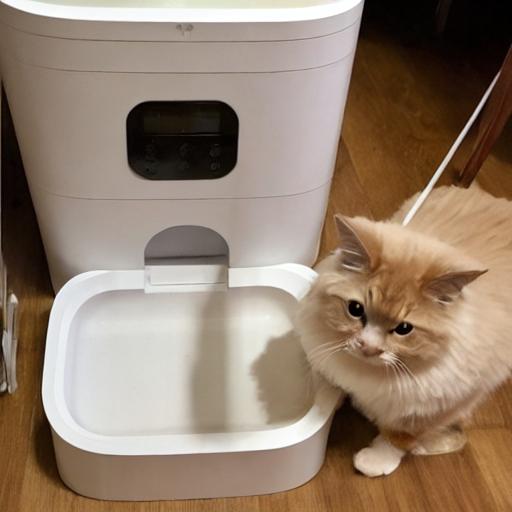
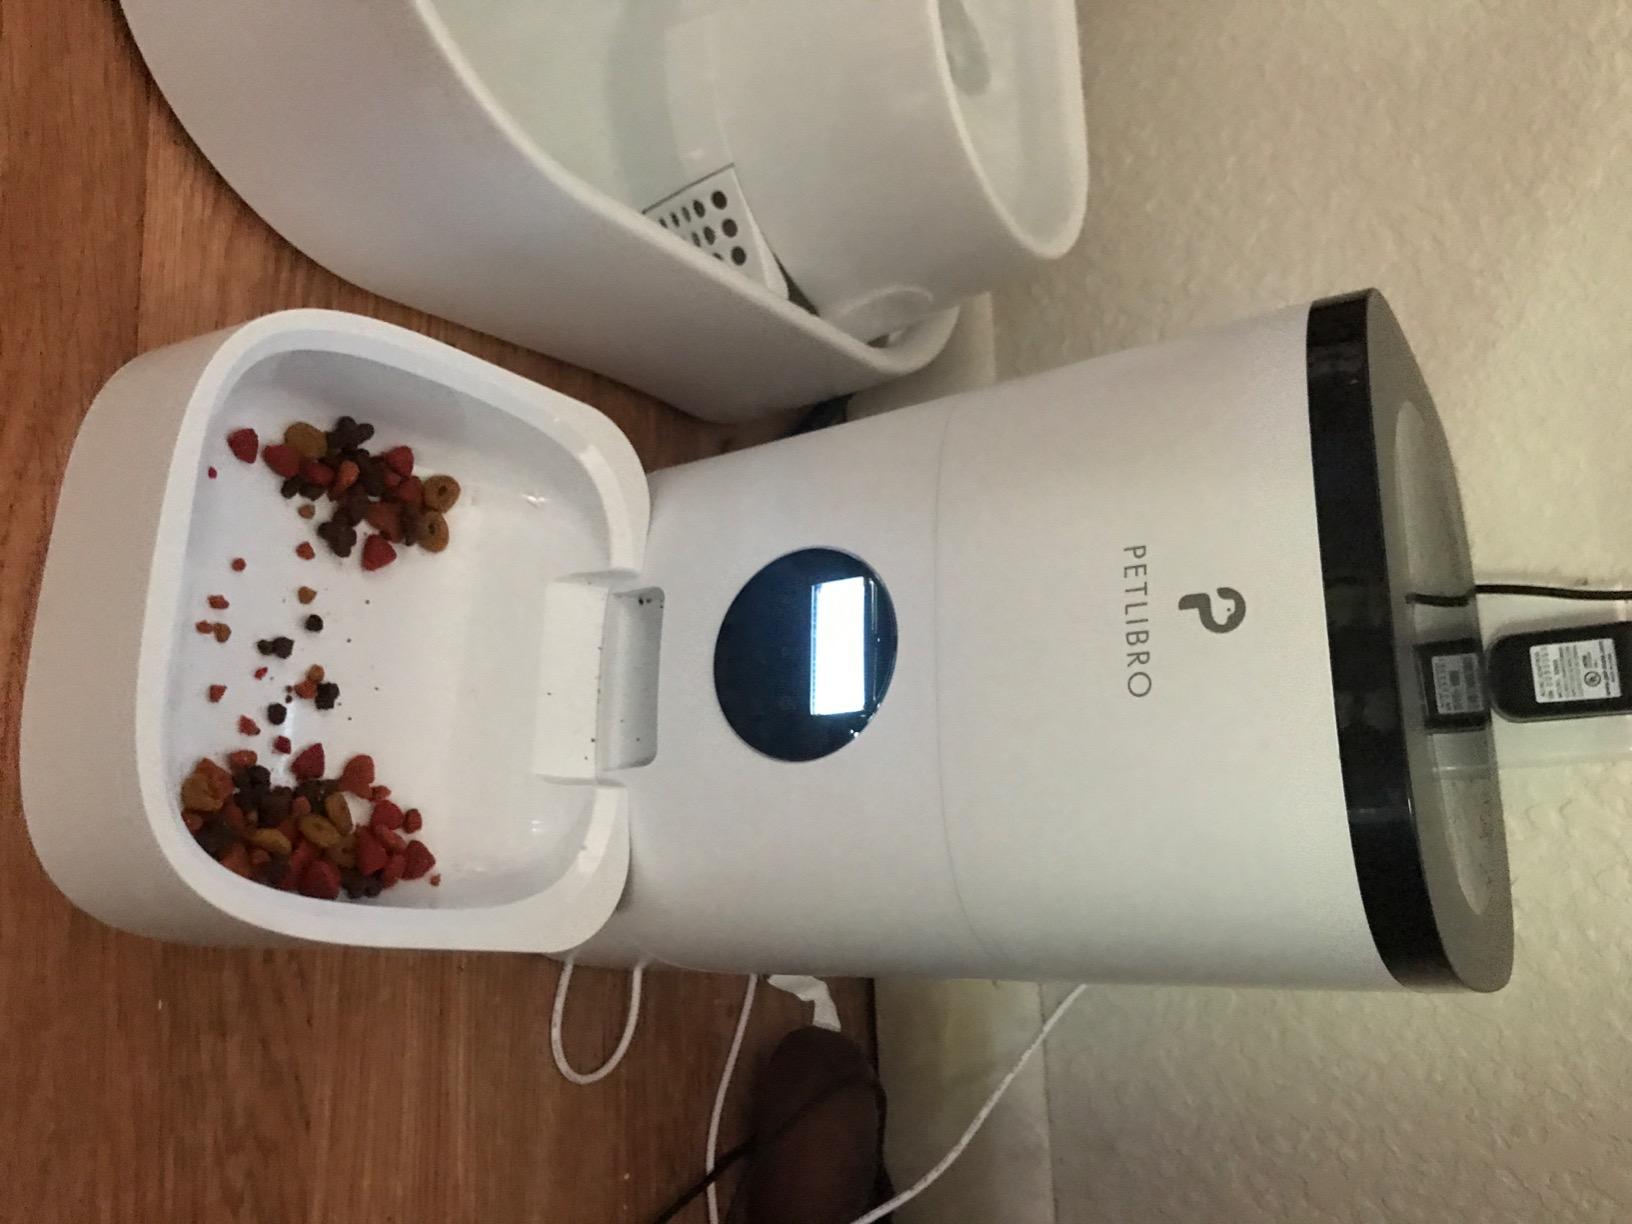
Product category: items_feeder
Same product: no